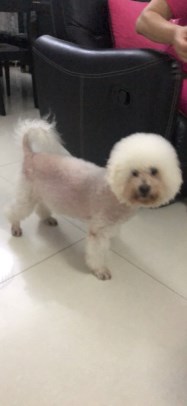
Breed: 3083-n000117-Bichon_Frise